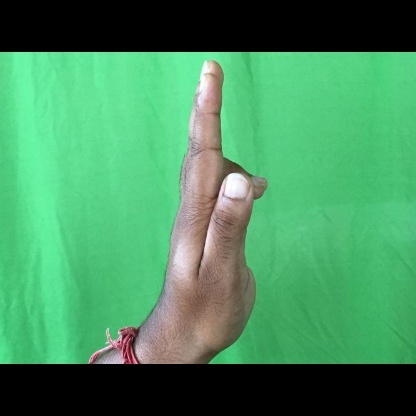
Mudra: Ardhapathaka